Kilham, Northumberland

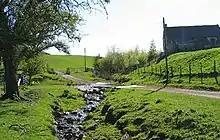
Longknowe has been settled since Romano-British times, although the area lay beyond the Roman frontier for much of the period of occupation.

By the latter part of the 19th century Kilham consisted of a large farm with farmhouse and two rows of cottages for the farm's workforce. There was, in addition, a smithy and a post office. To the south, Thompson's Walls was by 1800 an estate with a farm complex laid out around a square courtyard. Hemp and flax were grown, and a small mill is shown on maps from the 1860s onwards. The adoption of new agricultural techniques and improvements to the area's transport infrastructure resulted in greater prosperity for Kilham's farming community in the late 18th and 19th centuries. Enclosure of common land was intended to increase efficiency, bring more land under the plough, and reduce the high prices of agricultural production, and Howtel Common was enclosed in 1779. Female "bondagers", or outworkers, were employed to work in the fields up to the end of the 19th century. The system was recorded in the Scottish Borders as early as 1656, and subsequently spread into Glendale. Agricultural labourers, known as "hinds", were required to provide a female, often a relative or a girl living with the hind's family, who would be on call as a day labourer whenever required. The bondager's work was regarded as paying the rent of the hind's cottage.